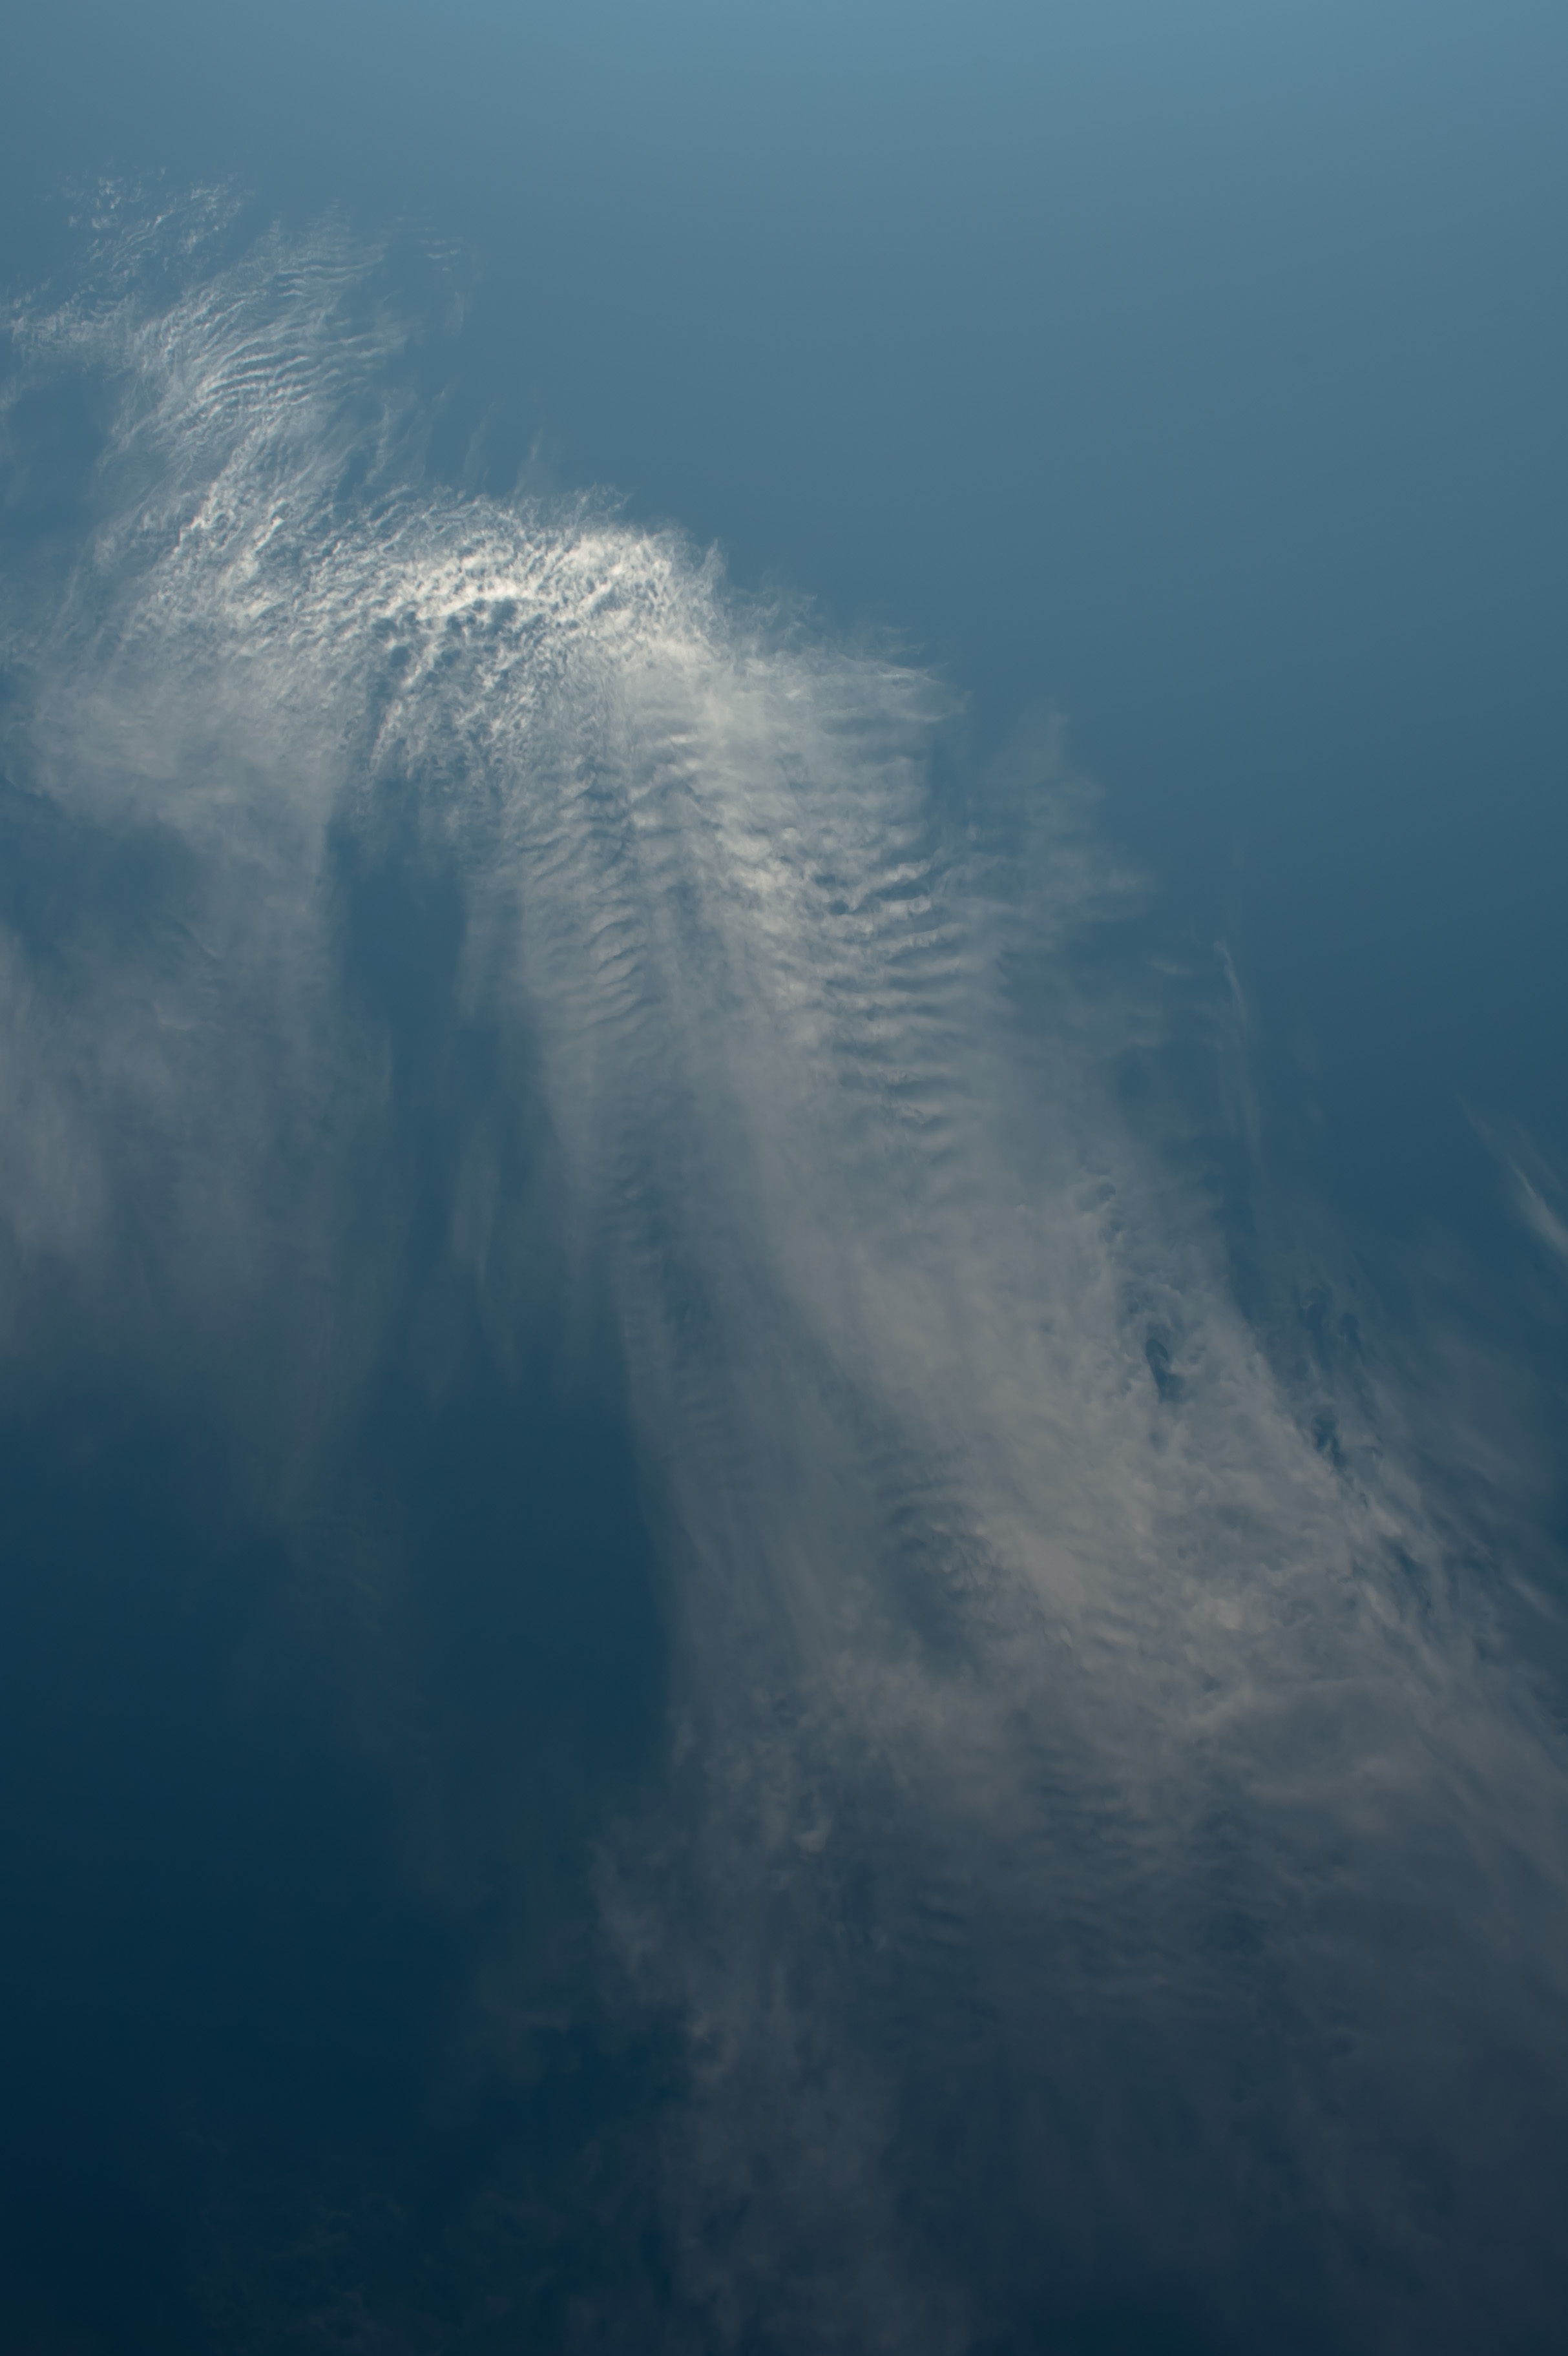
sea, coast, nature, ocean, horizon, mountain, cloud, sky, fog, mist, sunlight, morning, wave, dawn, atmosphere, reflection, high, flight, weather, blue, cloudscape, blue sky, clouds, day, sky clouds, white clouds, cloudfall, atmospheric phenomenon, atmosphere of earth, geological phenomenon, wind wave